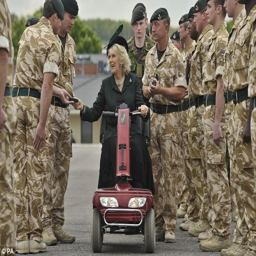
noble person on her mobility scooter today as she meets troops